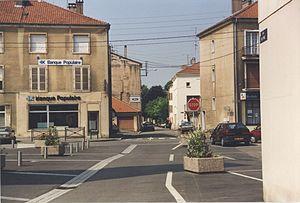
Une vue de Dieuze en 1996. A cause de la destruction totale de certains quartiers, comme celui-ci, cette vue a été prise le plus exactement possible de l'endroit où a été prise la photo de la carte postale de 1902.
Dieuze est une commune française située dans le département de la Moselle, en région Grand Est. Ses habitants sont appelés les Dieuzois et sont au nombre de 3 093 en 2015.